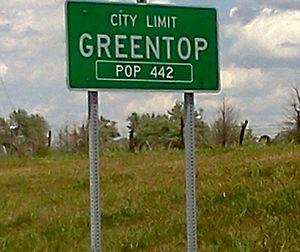
Greentop est une petite ville des comtés d'Adair et Schuyler dans le Missouri aux États-Unis. Elle est incorporée en février 1867 ou en 1870.